Roman Romanov (Ukrainian businessman)

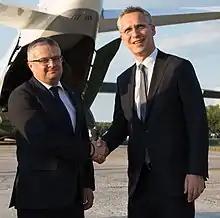
Romanov (left) meeting Jens Stoltenberg

Roman Anatoliyovych Romanov (born 12 November 1972, Potsdam, East Germany) is a businessman, politician, ex-leader of "Ukroboronprom".